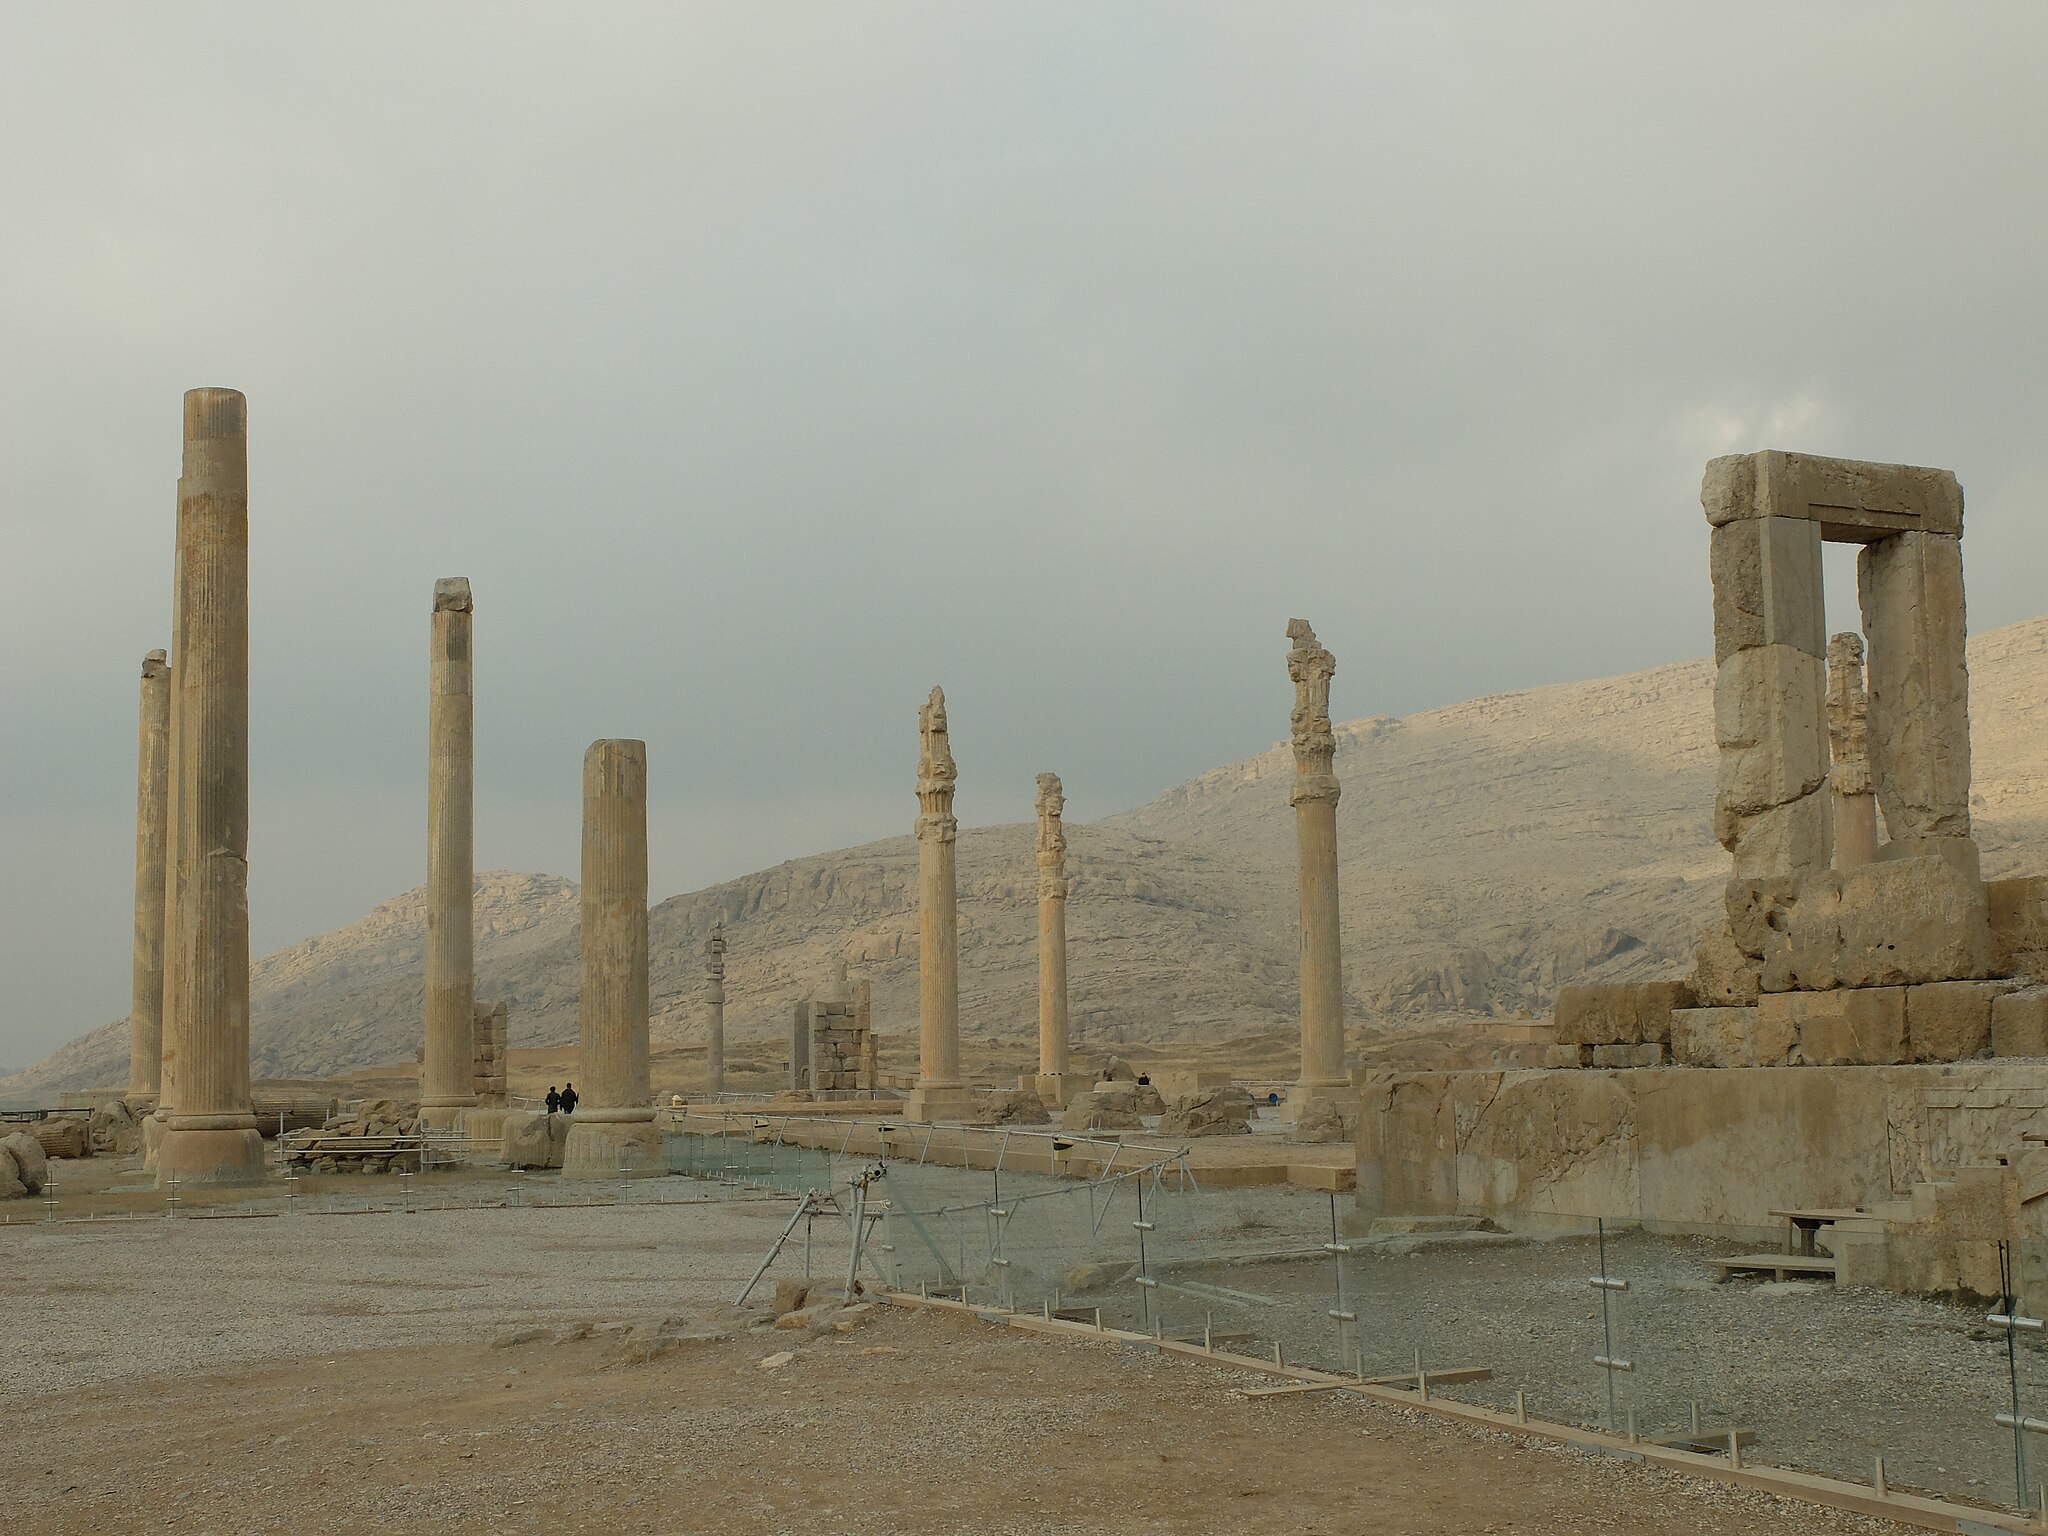
Title: 201312 iran Shiraz 73 (12476406754)
Description: 201312_iran_Shiraz_73
Date: 2 January 2014, 12:50 (according to Exif data)
Categories: Apadana of Persepolis, Flickr images reviewed by FlickreviewR, 2014 in Persepolis, Iran photographs taken on 2014-01-02, Photographs by Franco Pecchio